Vicente Wanchope

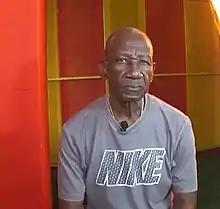
Wanchope in 2020

Vicente Wanchope Kelly (born 19 July 1946) is a Costa Rican former footballer, who played most of his career at striker with Herediano.